State Shinto

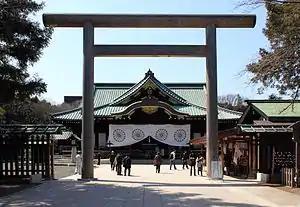
Yasukuni Shrine

Scholar Katsurajima Nobuhiro suggests the "suprareligious" frame on State Shinto practices drew upon the state's previous failures to consolidate religious Shinto for state purposes.